Dick Lasse

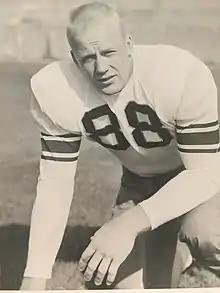
Lasse in 1958

Richard Stephen Lasse (November 13, 1935 – April 28, 2025) was an American professional football player and college coach.